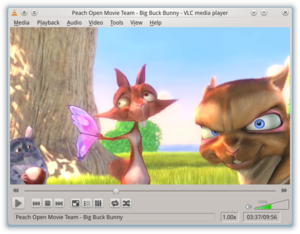
VLC media player
Screenshot af VLC
VLC media player er en multimedieafspiller fra VideoLAN-projektet. Den understøtter mange lyd- og videoformater samt DVD, VCDs og forskellige streaming protokoller.